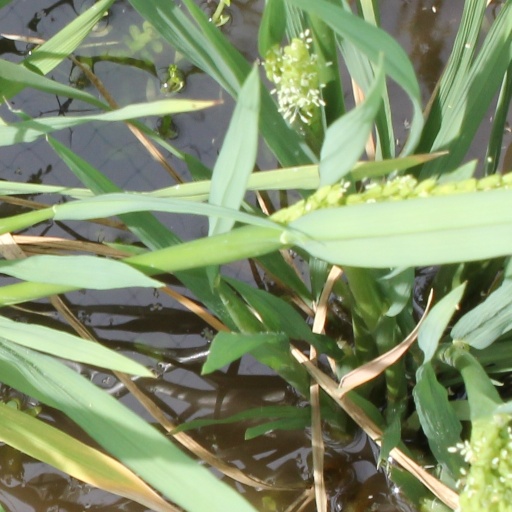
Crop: rice